Art

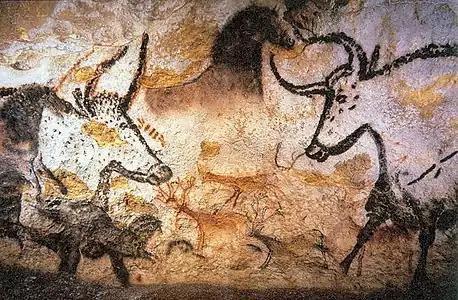
Cave paintings, Lascaux, France, c. 17,000 BCE

Many great traditions in art have a foundation in the art of one of the great ancient civilizations: Ancient Egypt, Mesopotamia, Persia, India, China, Ancient Greece, Rome, as well as Inca, Maya, and Olmec. Each of these centers of early civilization developed a unique and characteristic style in its art. Because of the size and duration of these civilizations, more of their art works have survived and more of their influence has been transmitted to other cultures and later times. Some also have provided the first records of how artists worked. For example, this period of Greek art saw a veneration of the human physical form and the development of equivalent skills to show musculature, poise, beauty, and anatomically correct proportions.